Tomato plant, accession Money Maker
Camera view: vertical (180 deg); turntable rotation: 270 degrees
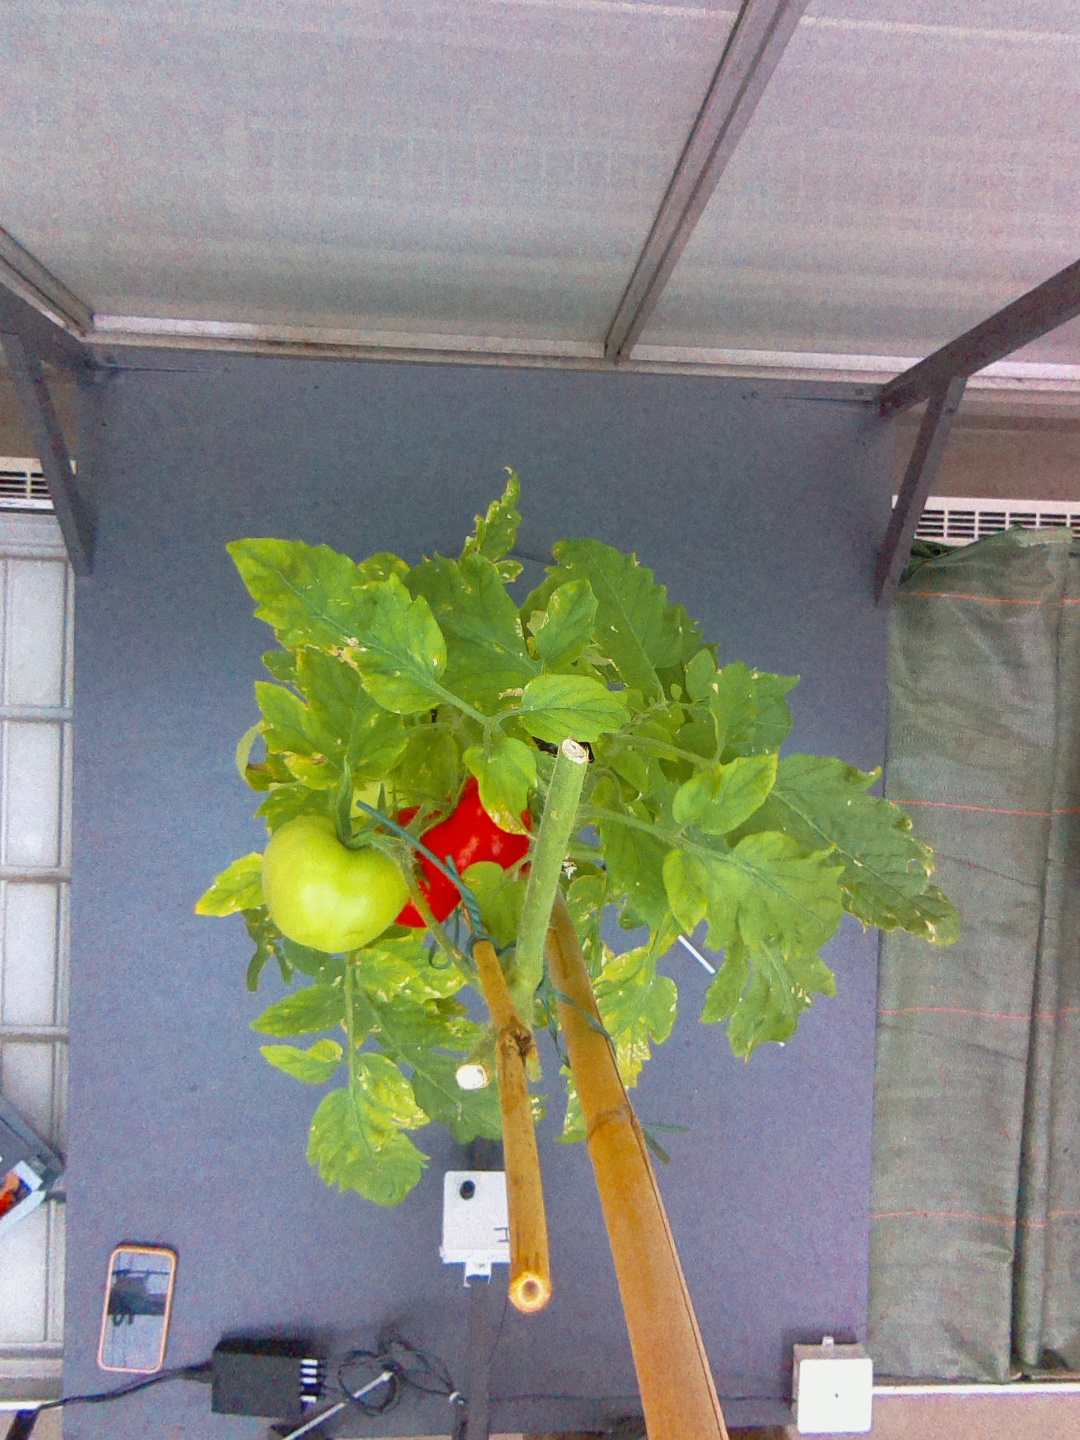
BBCH growth stage 88: 80%-90% of fruits show typical fully ripe color